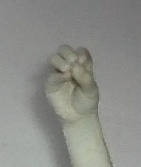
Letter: ha